Sailing at the 1936 Summer Olympics – 8 Metre

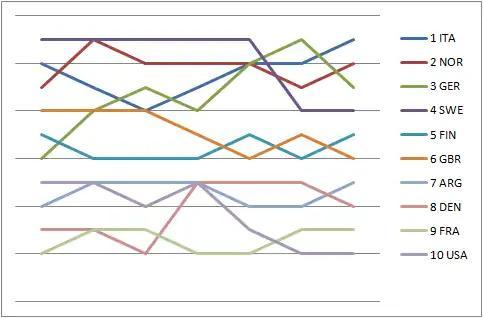
Graph showing the daily standings in the 8 Metre during the 1936 Summer Olympics

The position of the outercourse was in front of Schilksee were in 1972 the new Olympic center was used. So in 1936 a long distance sailing/towing to the racing area from the old Olympic harbor.